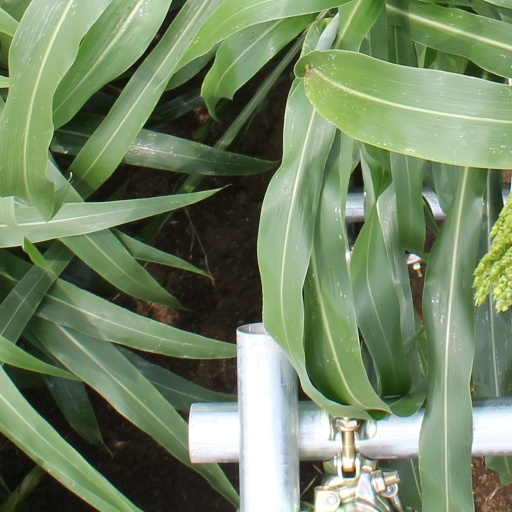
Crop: sorghum